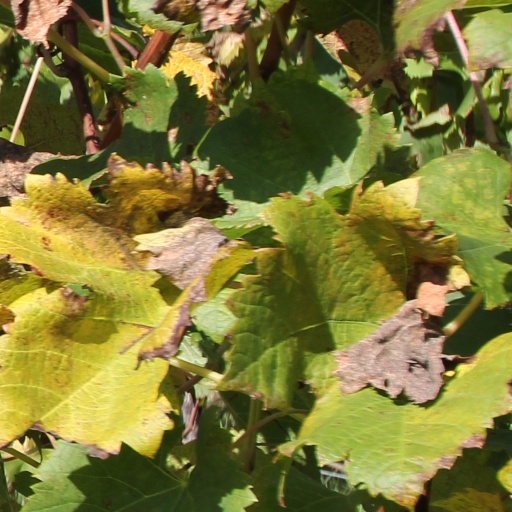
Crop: grape